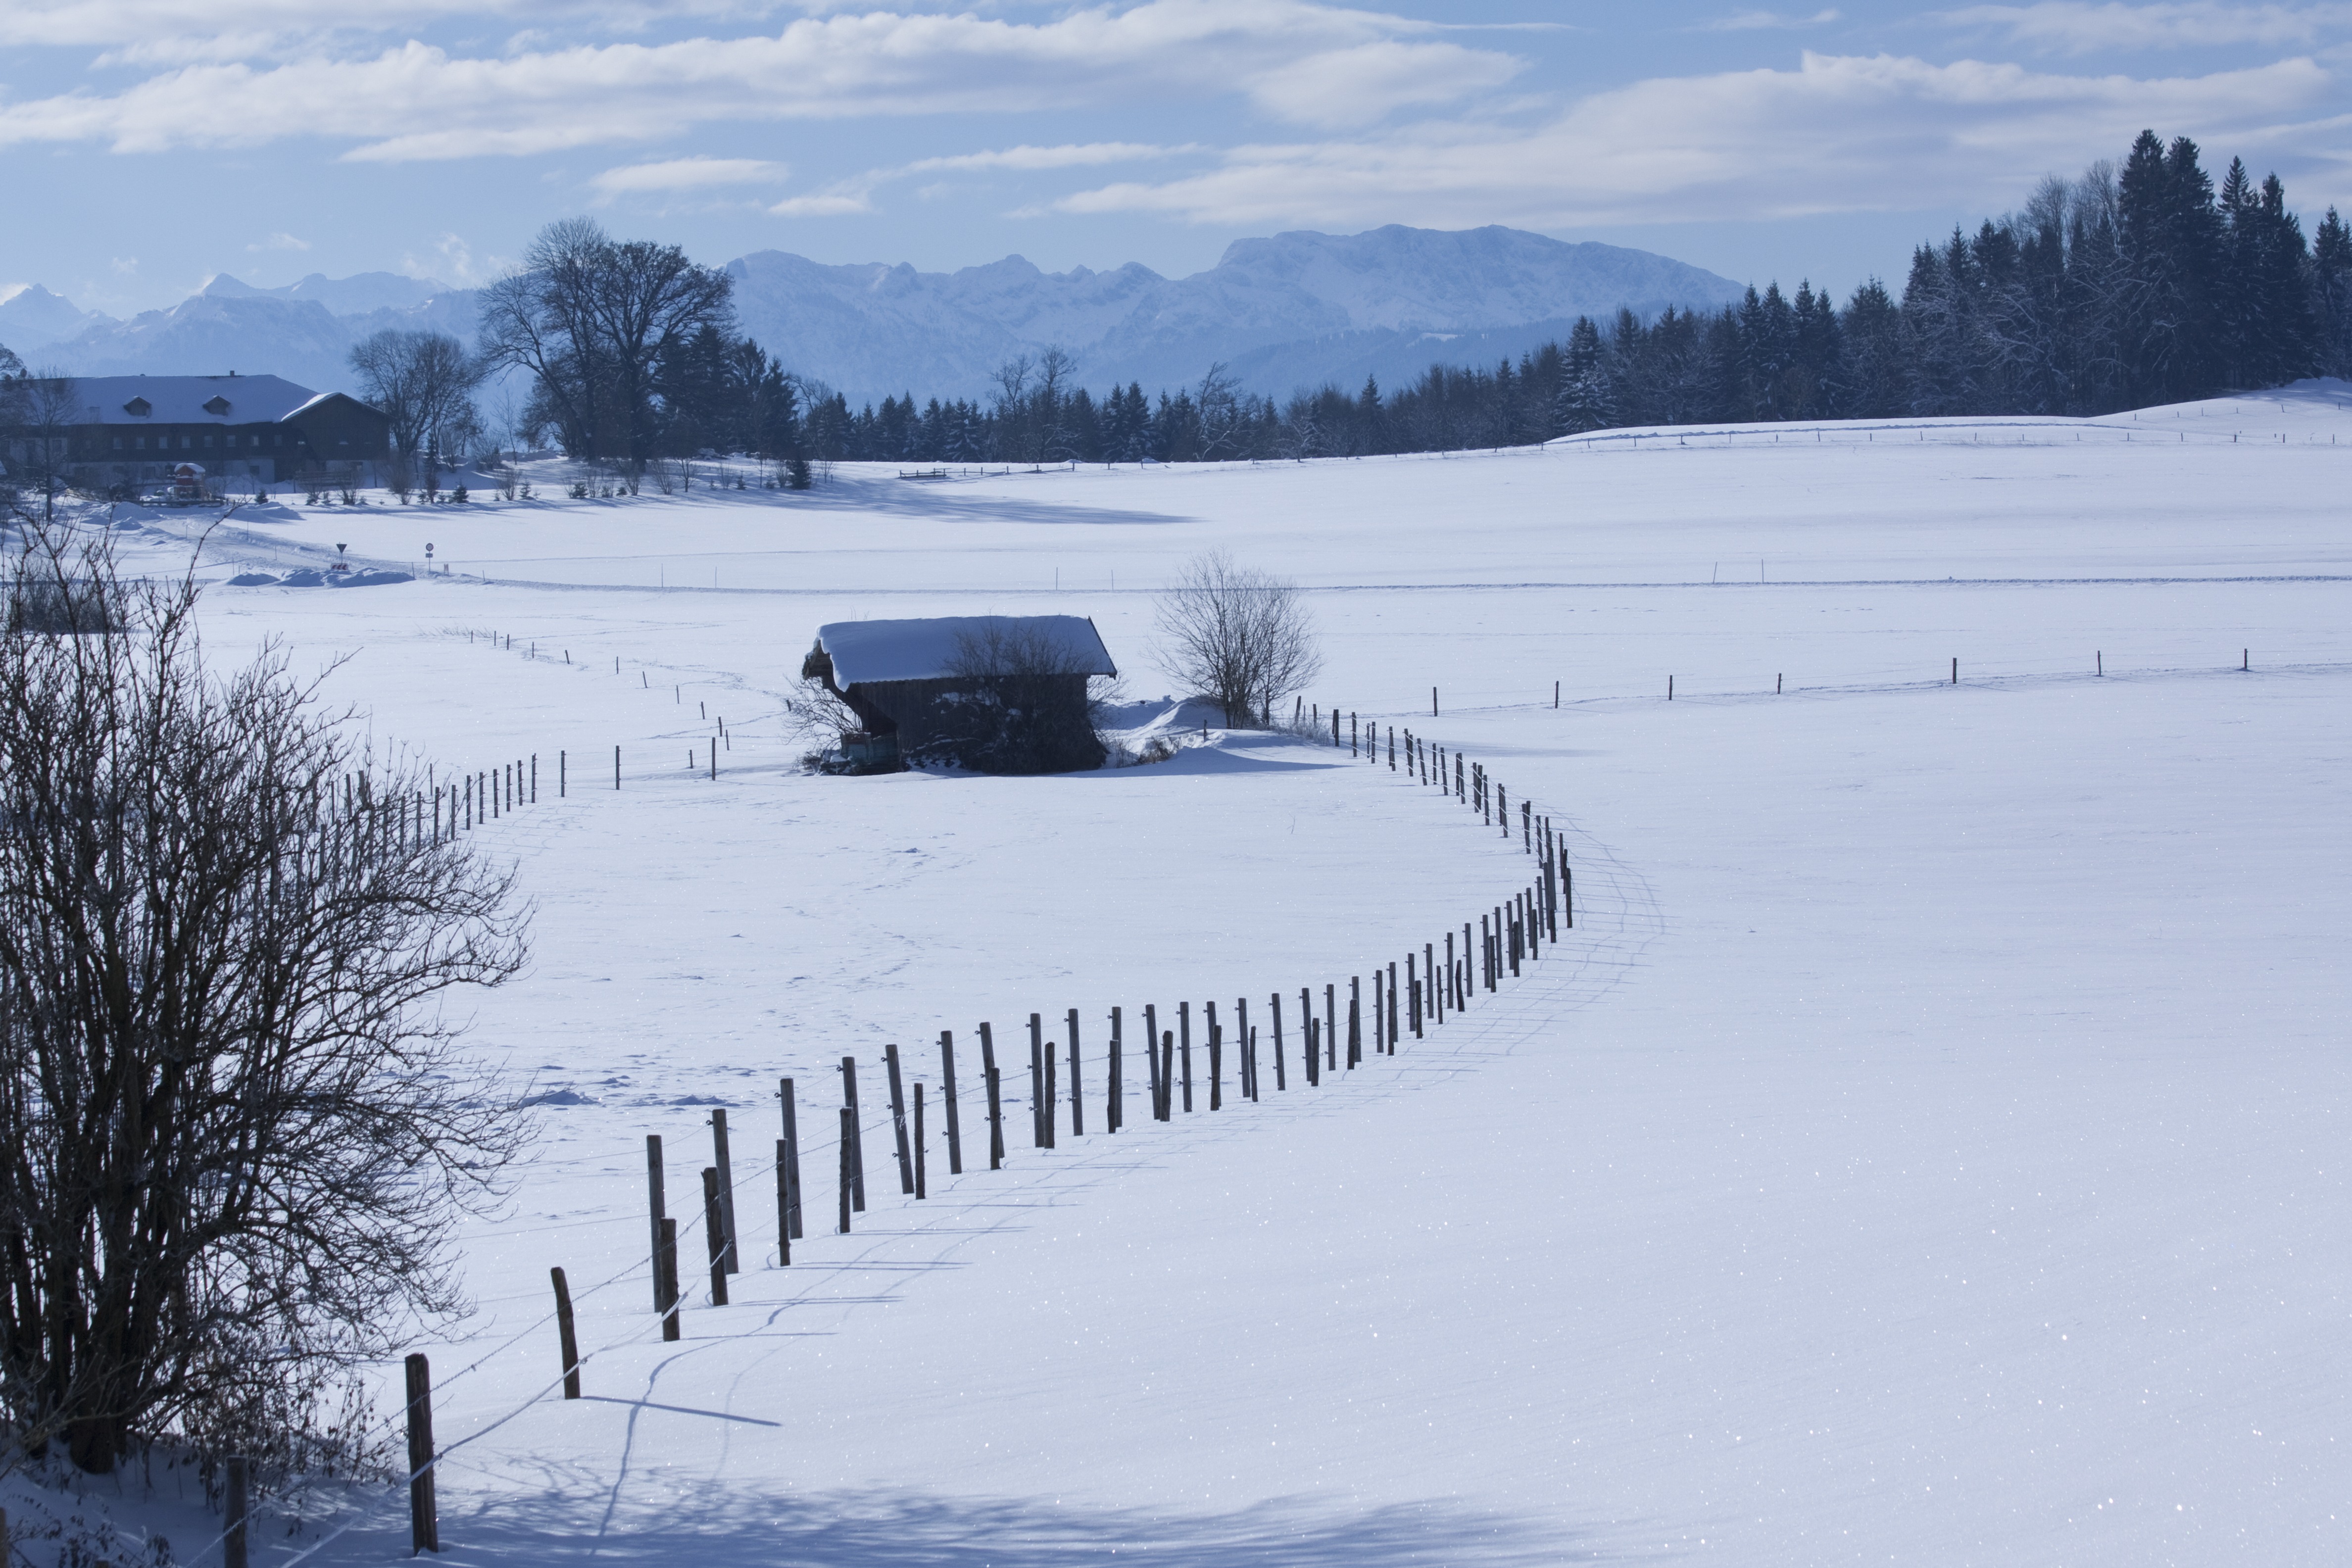
landscape, nature, mountain, snow, winter, sky, white, ice, pasture, weather, blue, arctic, season, sparkle, clouds, mountains, blizzard, piste, freezing, wide angle, pasture fence, upper bavaria, hair dryer, geological phenomenon